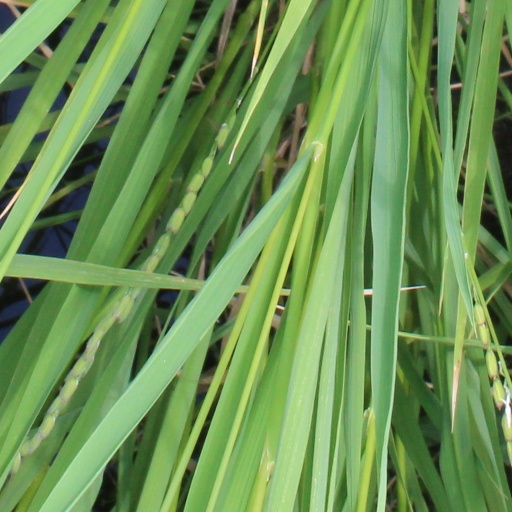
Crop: rice